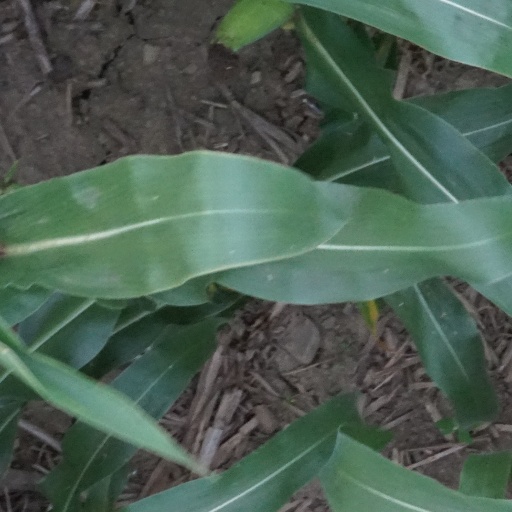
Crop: maize; corn